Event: Nepal Earthquake
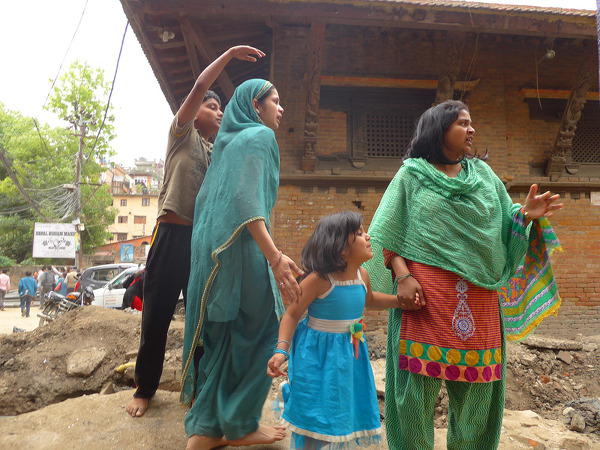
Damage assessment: no_damage